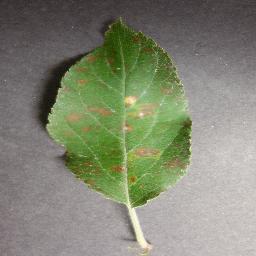
Label: Apple___Cedar_apple_rust